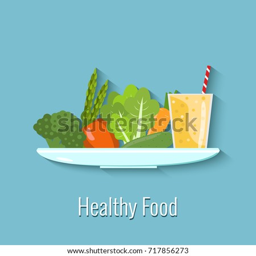
vector illustration of healthy food .